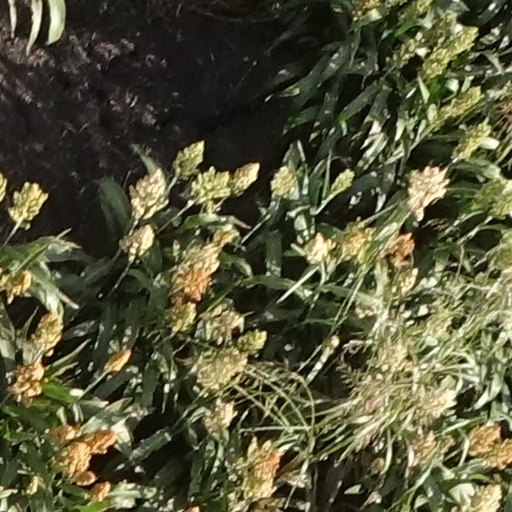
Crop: sorghum